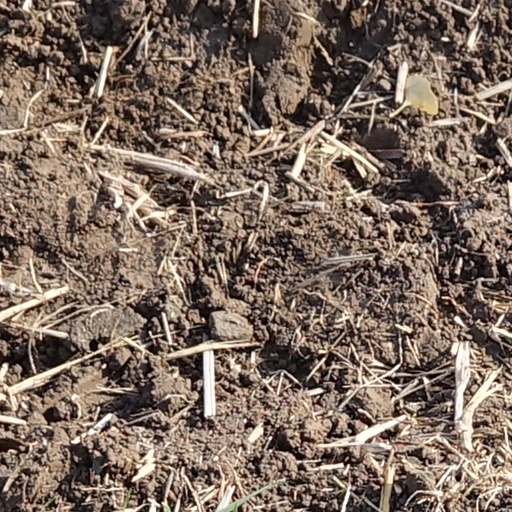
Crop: wheat